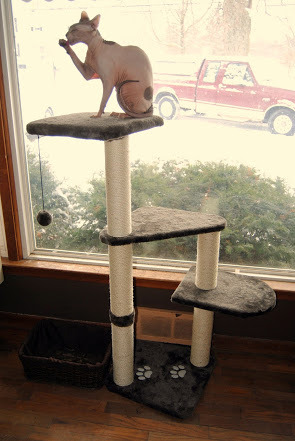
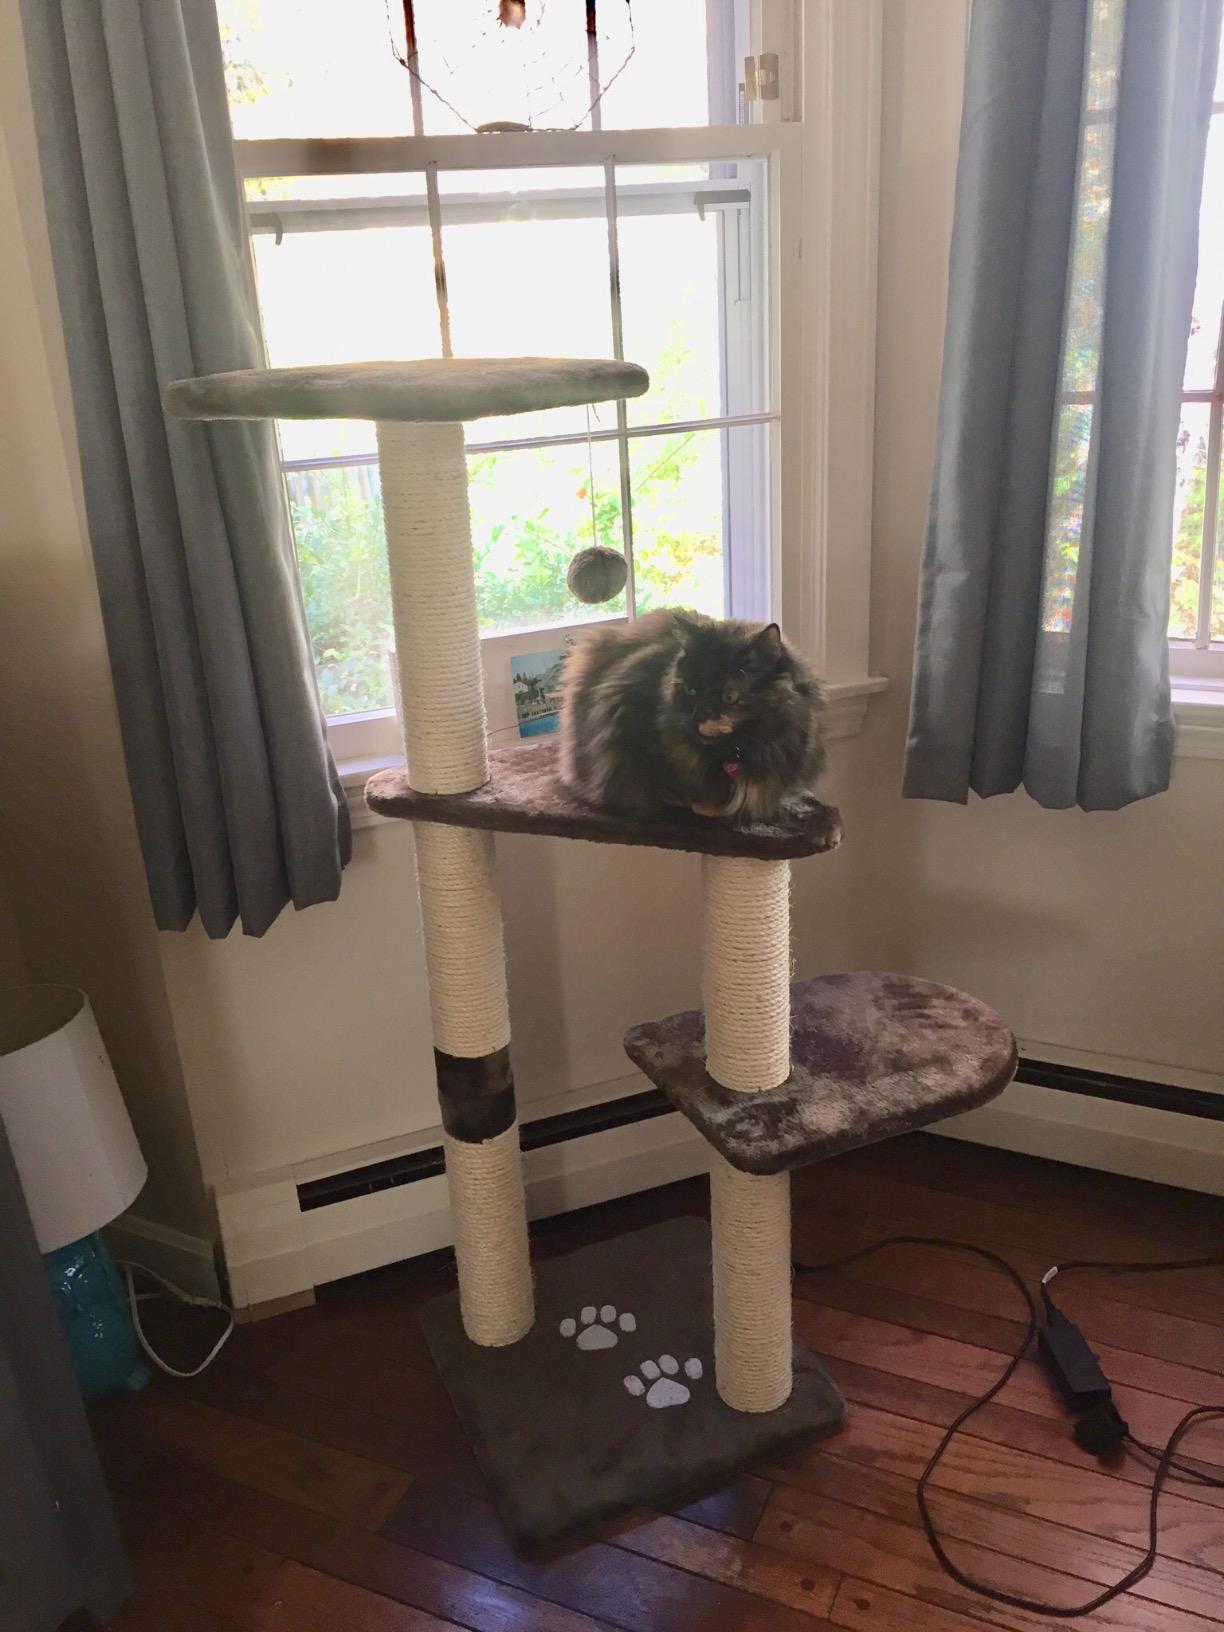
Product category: items_cat tree
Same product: yes